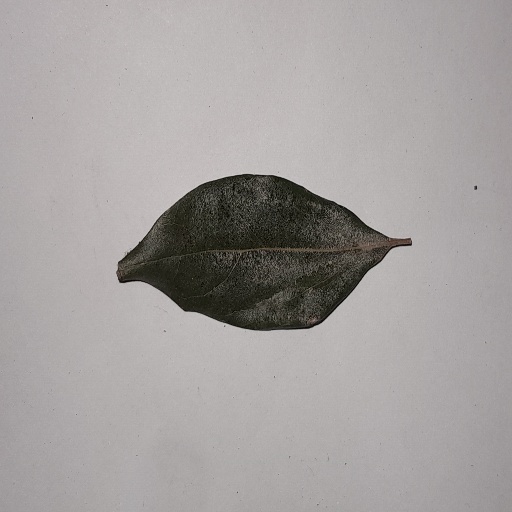
Species: Camphor
Leaf condition: Bacterial Spot